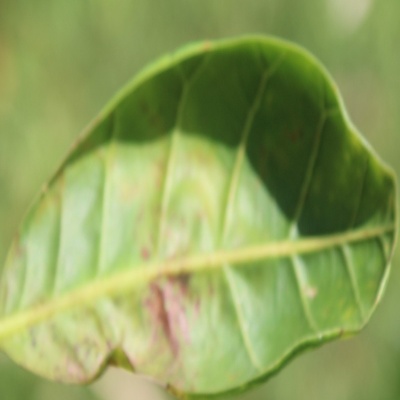
Crop: Cashew
Condition: anthracnose